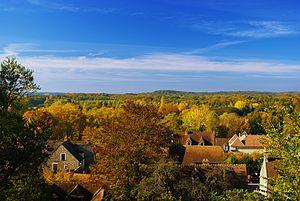
Rochefort-en-Yvelines et sa vue depuis l'église
Rochefort-en-Yvelines est une commune française située dans le département des Yvelines en région Île-de-France.